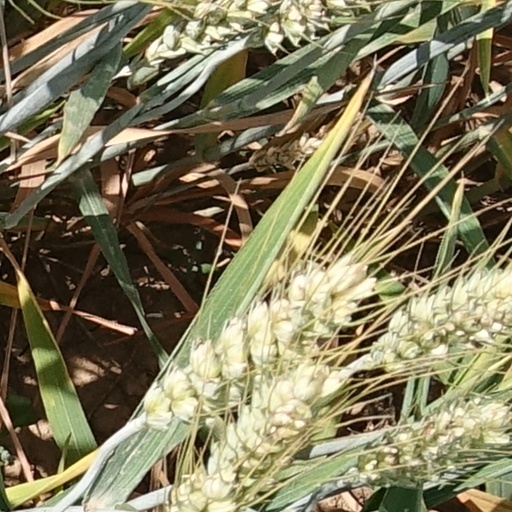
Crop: wheat